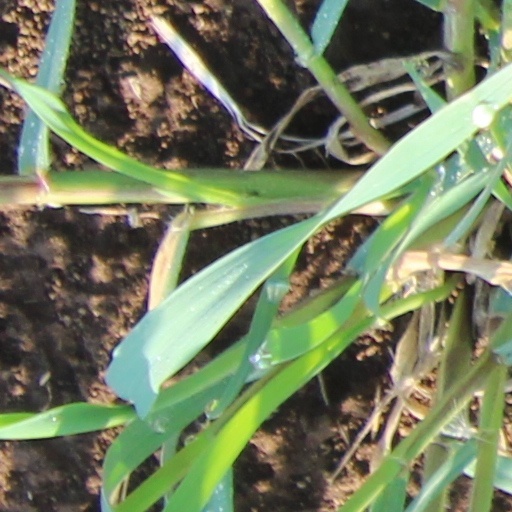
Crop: wheat